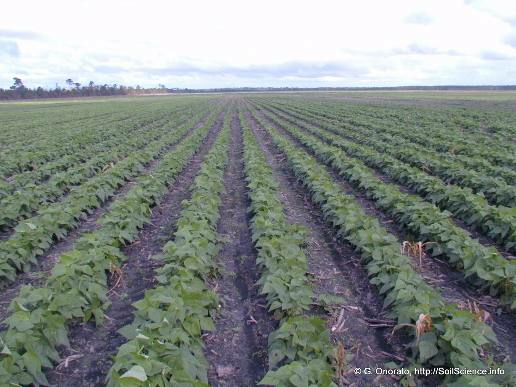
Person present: No